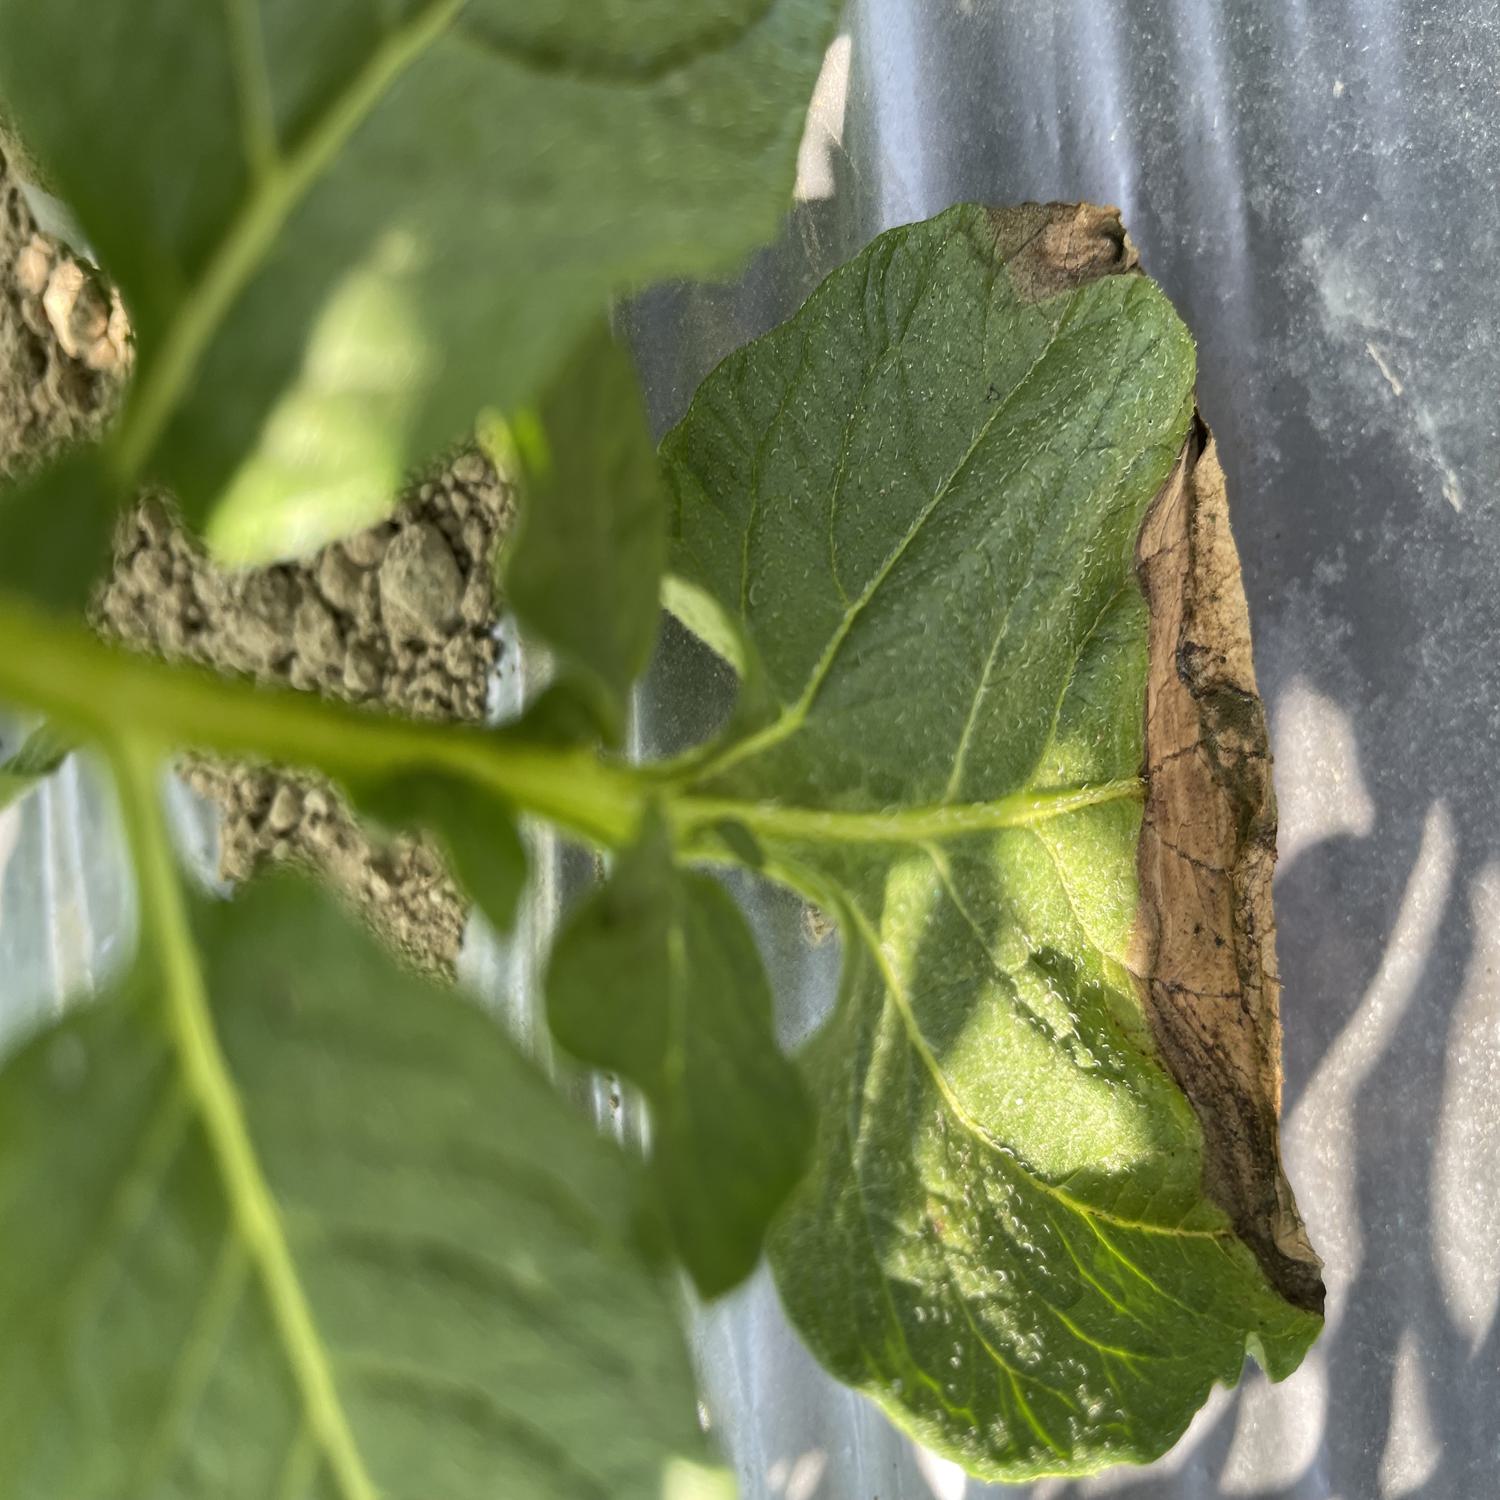
Label: Phytopthora